ZX81

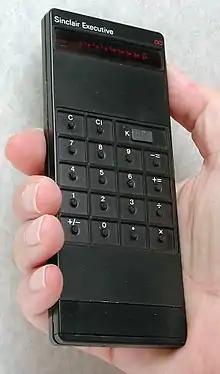
A black rectangular calculator being held in a person's right hand.

Clive Sinclair, a former radio kit salesman, established his first company, Sinclair Radionics, in 1962. The company made its name producing a wide range of cheap electronics aimed at the hobbyist market. Its products include amplifiers, radios, multimeters and other items which were generally sold in kit form to hi-fi enthusiasts and other electronics hobbyists. The company entered a new market in 1972 when it launched the first "slimline" pocket calculator, the Sinclair Executive. Radionics followed up by launching a wide range of pocket calculators. The company's subsequent expansion made it Europe's biggest calculator manufacturer by 1975.